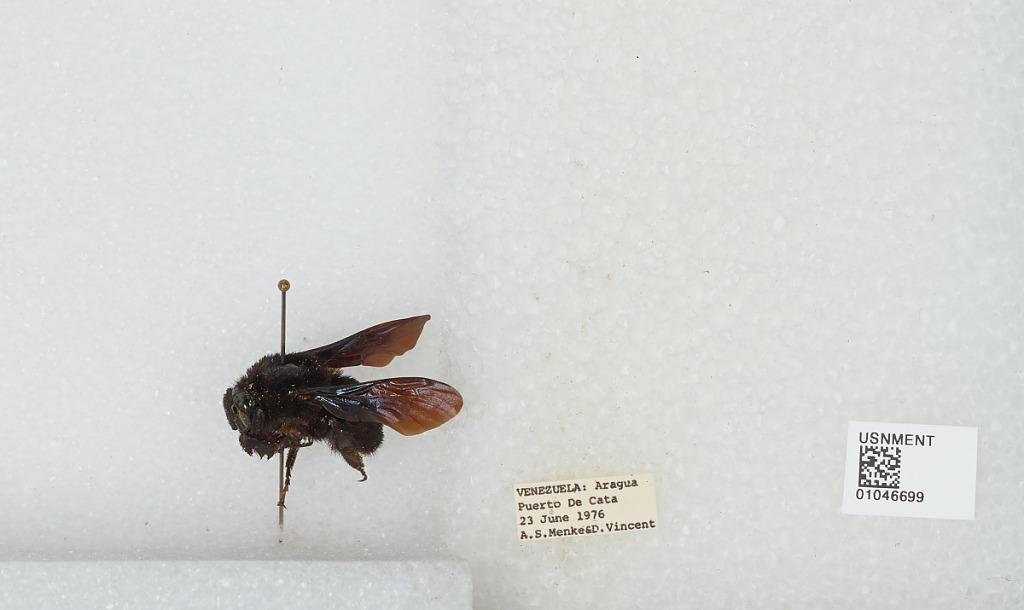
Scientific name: Bombus sp.
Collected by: A. Menke & D. Vincent
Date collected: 1976-6-23
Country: Venezuela
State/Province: Aragua
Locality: Puerto De Cata